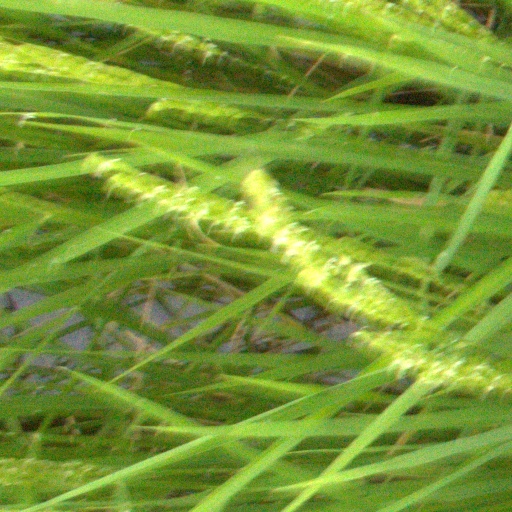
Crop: rice